Western Roman Empire

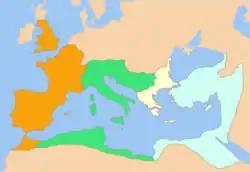

The Roman Empire was under the rule of a single emperor, but, with the death of Constantine in 337, the empire was partitioned between his surviving male heirs. Constantius, his third son and the second by his wife Fausta (Maximian's daughter) received the eastern provinces, including Constantinople, Thrace, Asia Minor, Syria, Egypt, and Cyrenaica; Constantine II received Britannia, Gaul, Hispania, and Mauretania; and Constans, initially under the supervision of Constantine II, received Italy, Africa, Illyricum, Pannonia, Macedonia, and Achaea. The provinces of Thrace, Achaea and Macedonia were shortly controlled by Dalmatius, nephew of Constantine I and a "caesar", not an "Augustus", until his murder by his own soldiers in 337. The West was unified in 340 under Constans, who was assassinated in 350 under the order of the usurper Magnentius. After Magnentius lost the Battle of Mursa Major and committed suicide, a complete reunification of the whole Empire occurred under Constantius in 353.